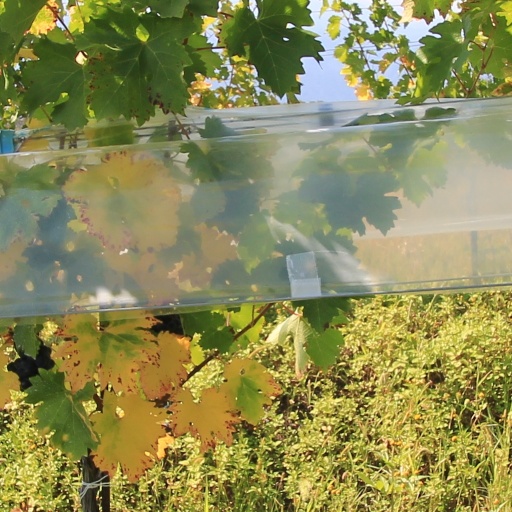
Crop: grape